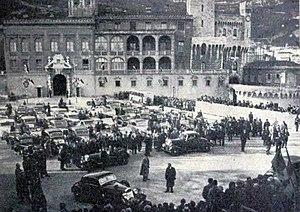
Distribution des prix du rallye Monte Carlo 1936.
Le palais de Monaco, communément appelé le Palais princier, est la résidence officielle du prince de Monaco depuis 1297. Il est situé en haut du rocher de Monaco, quartier le plus ancien de la principauté de Monaco, surplombant la mer Méditerranée de soixante mètres.